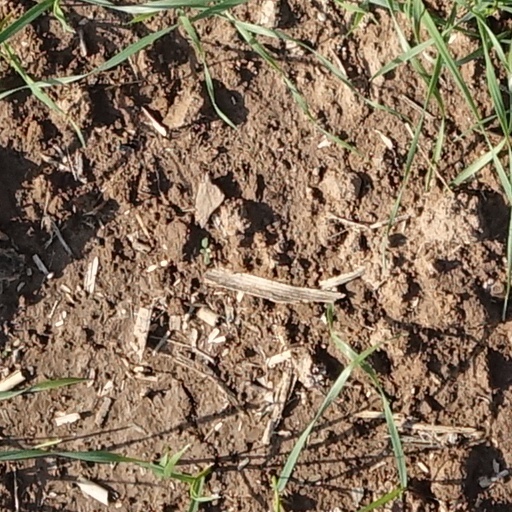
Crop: wheat